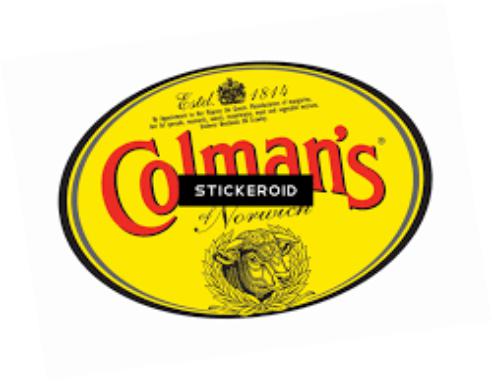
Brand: Colman's
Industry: Food